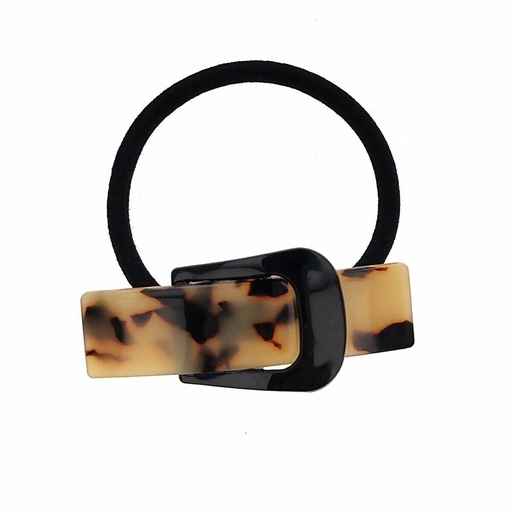
Haargummi Araban Braun Schwarz Beige Schließe
Brand: Araban
Möchten Sie Ihren Look verbessern und Ihre Schönheit zum Vorschein bringen? Dann wird Haargummi Araban Braun Schwarz Beige Schließe Ihnen helfen dieses Ziel zu erreichen! Profitieren Sie von dem Nutzen und den Vorteilen unserer Araban Produkte sowie anderem Friseurbedarf von 100 % Original-Marken . Art: Haarnadel/Gummi Farbe: Braun Schwarz Beige Schließe: Deko Stil: Schließe
Category: Apparel & Accessories > Clothing Accessories > Hair Accessories > Ponytail Holders